J/24

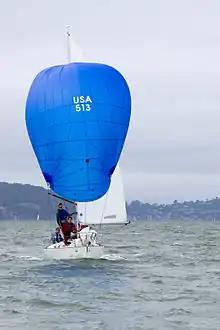
J24 sailing downwind in San Francisco bay

The international authority for the class is World Sailing, which cooperates with the International J/24 Class Association on all matters regarding the rules. Interpretations of these rules shall be made by the ISAF, which in coming to its decision may consult the International J/24 Class Association and the copyright holder. The International J24 Class Association (IJCA) has the sole authority worldwide for the conduct and management of the International J/24 Class. IJCA is a "not-for-profit" organization. There are 136 active fleets in the US.